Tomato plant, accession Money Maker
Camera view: horizontal (90 deg, fisheye); turntable rotation: 90 degrees
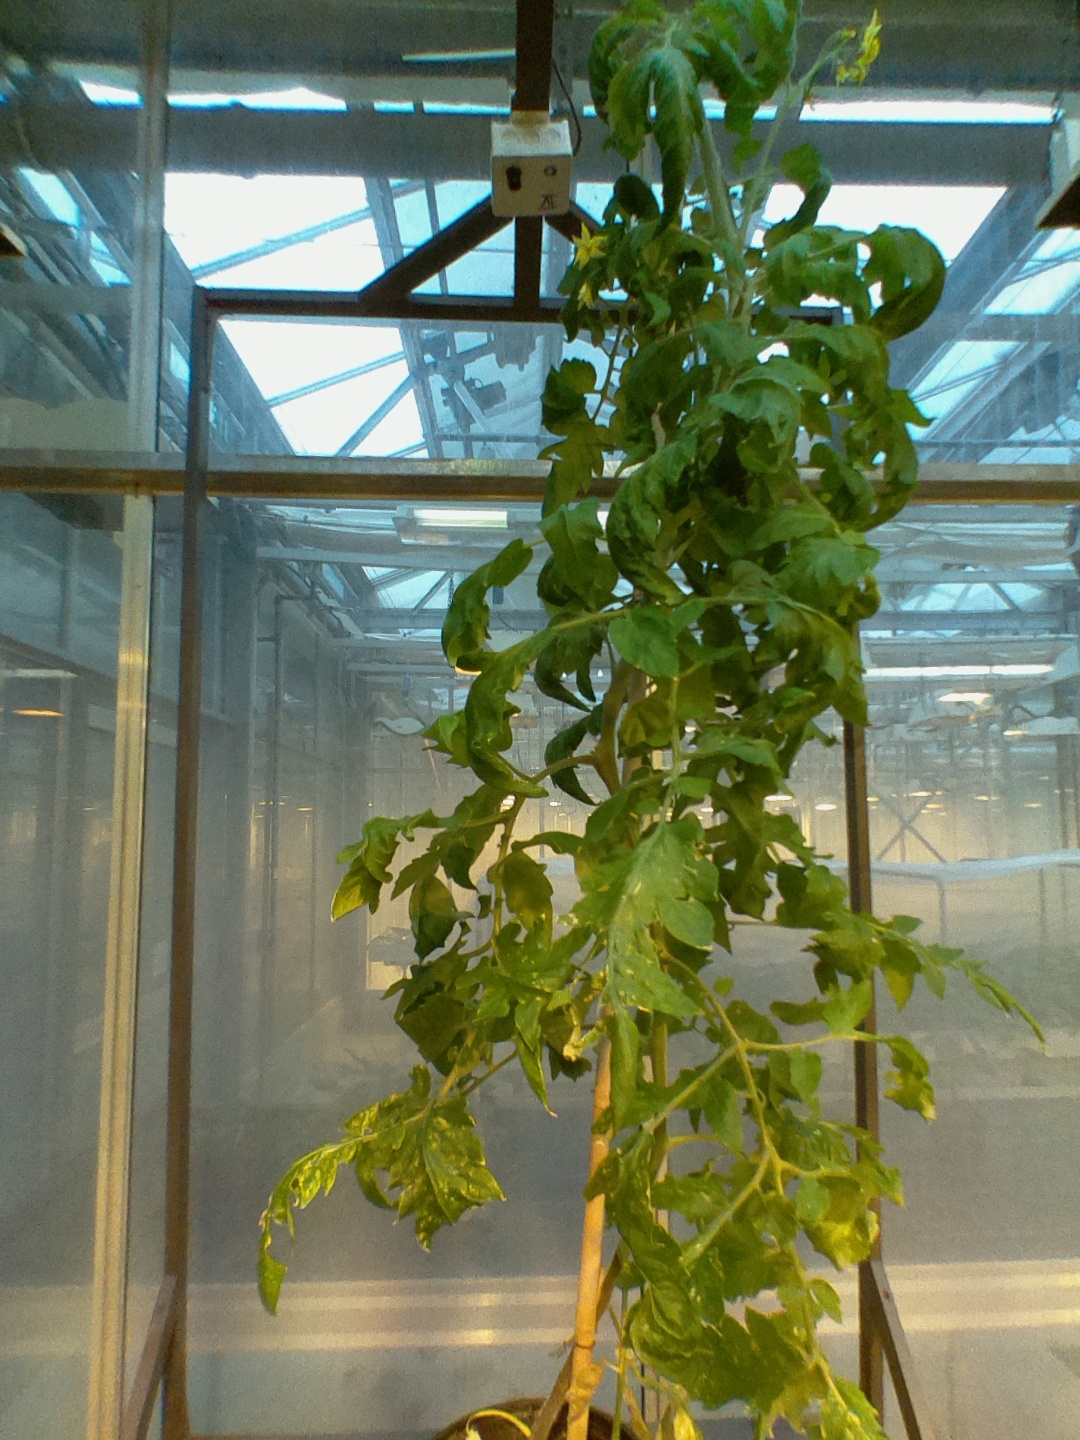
BBCH growth stage 70: Fruits at the main stem or branches visibles